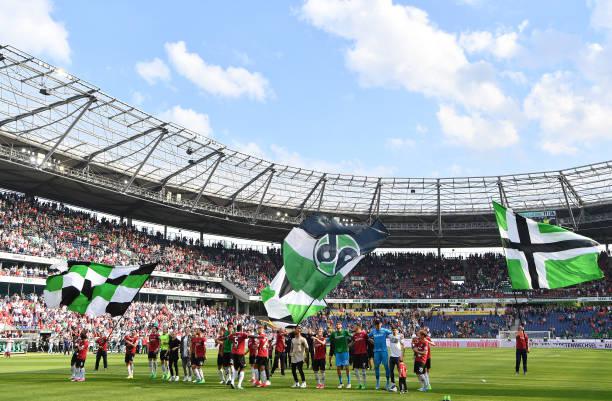
the players celebrate promotion after the match .
Relation: Visible, Action, Meta